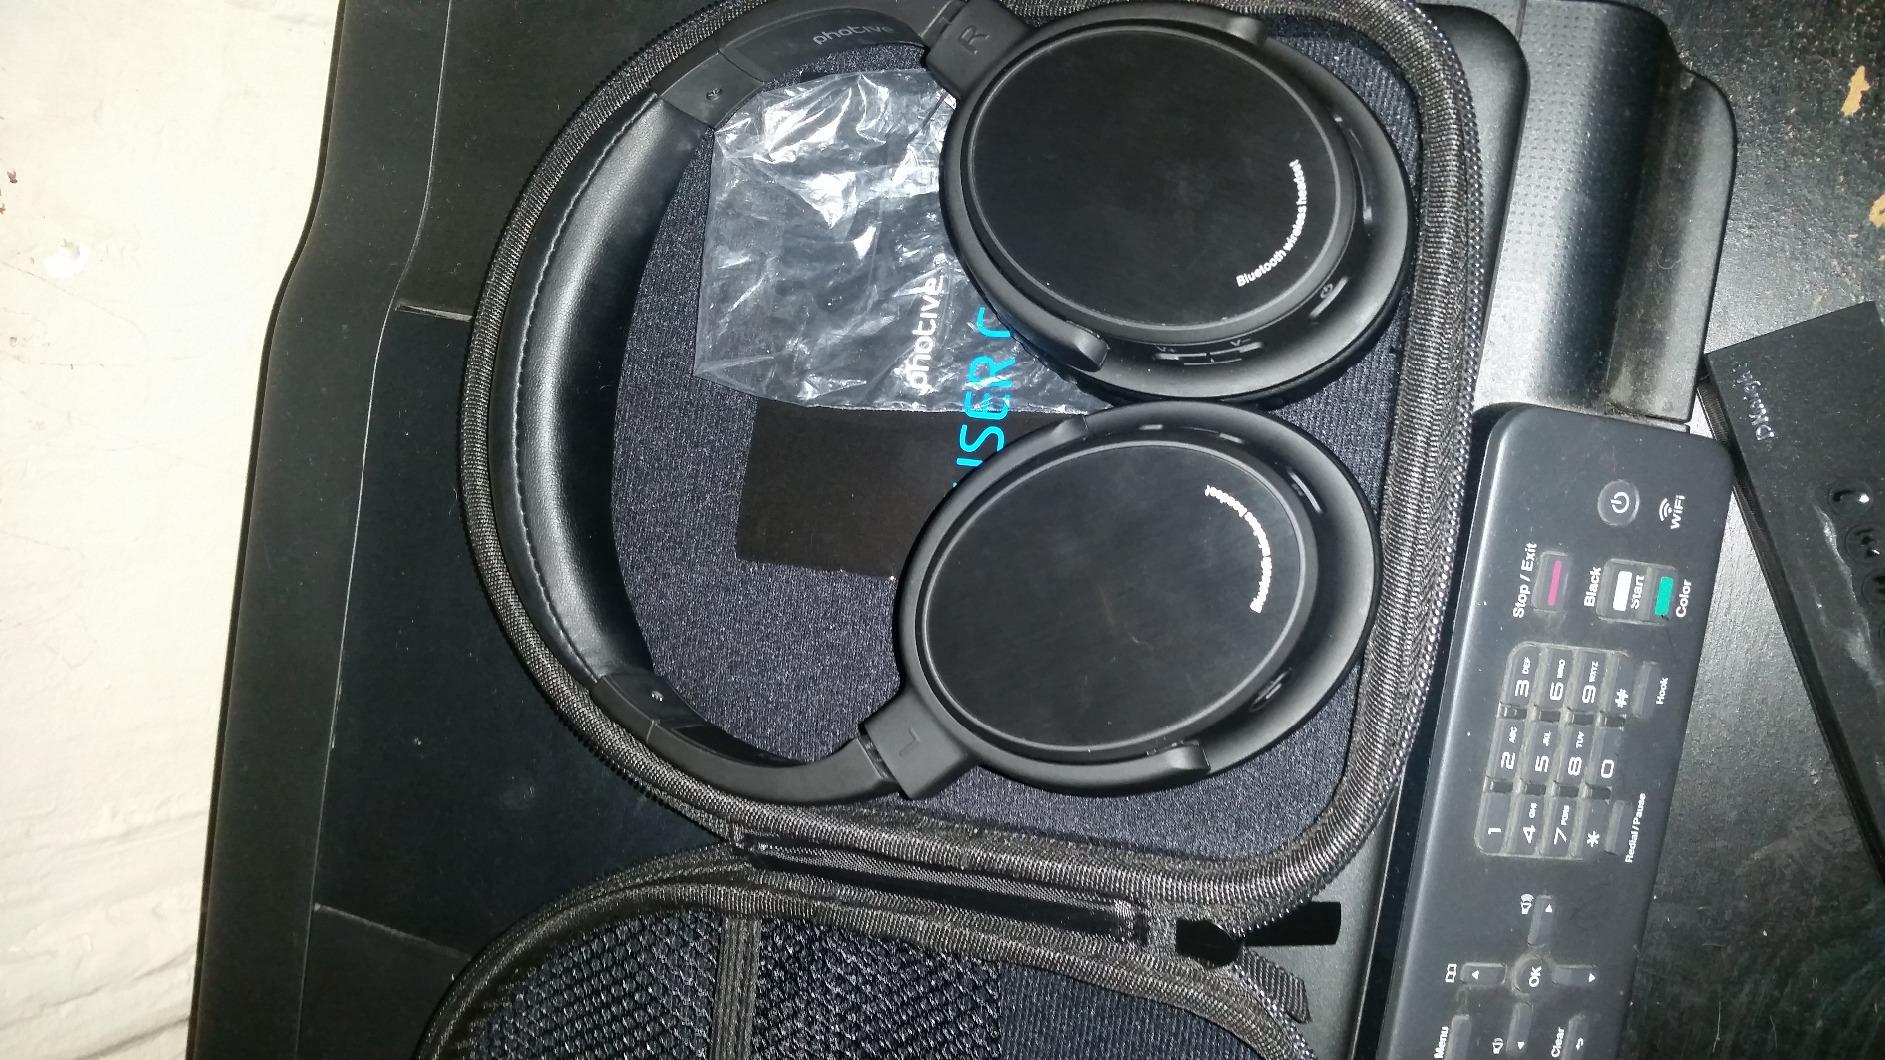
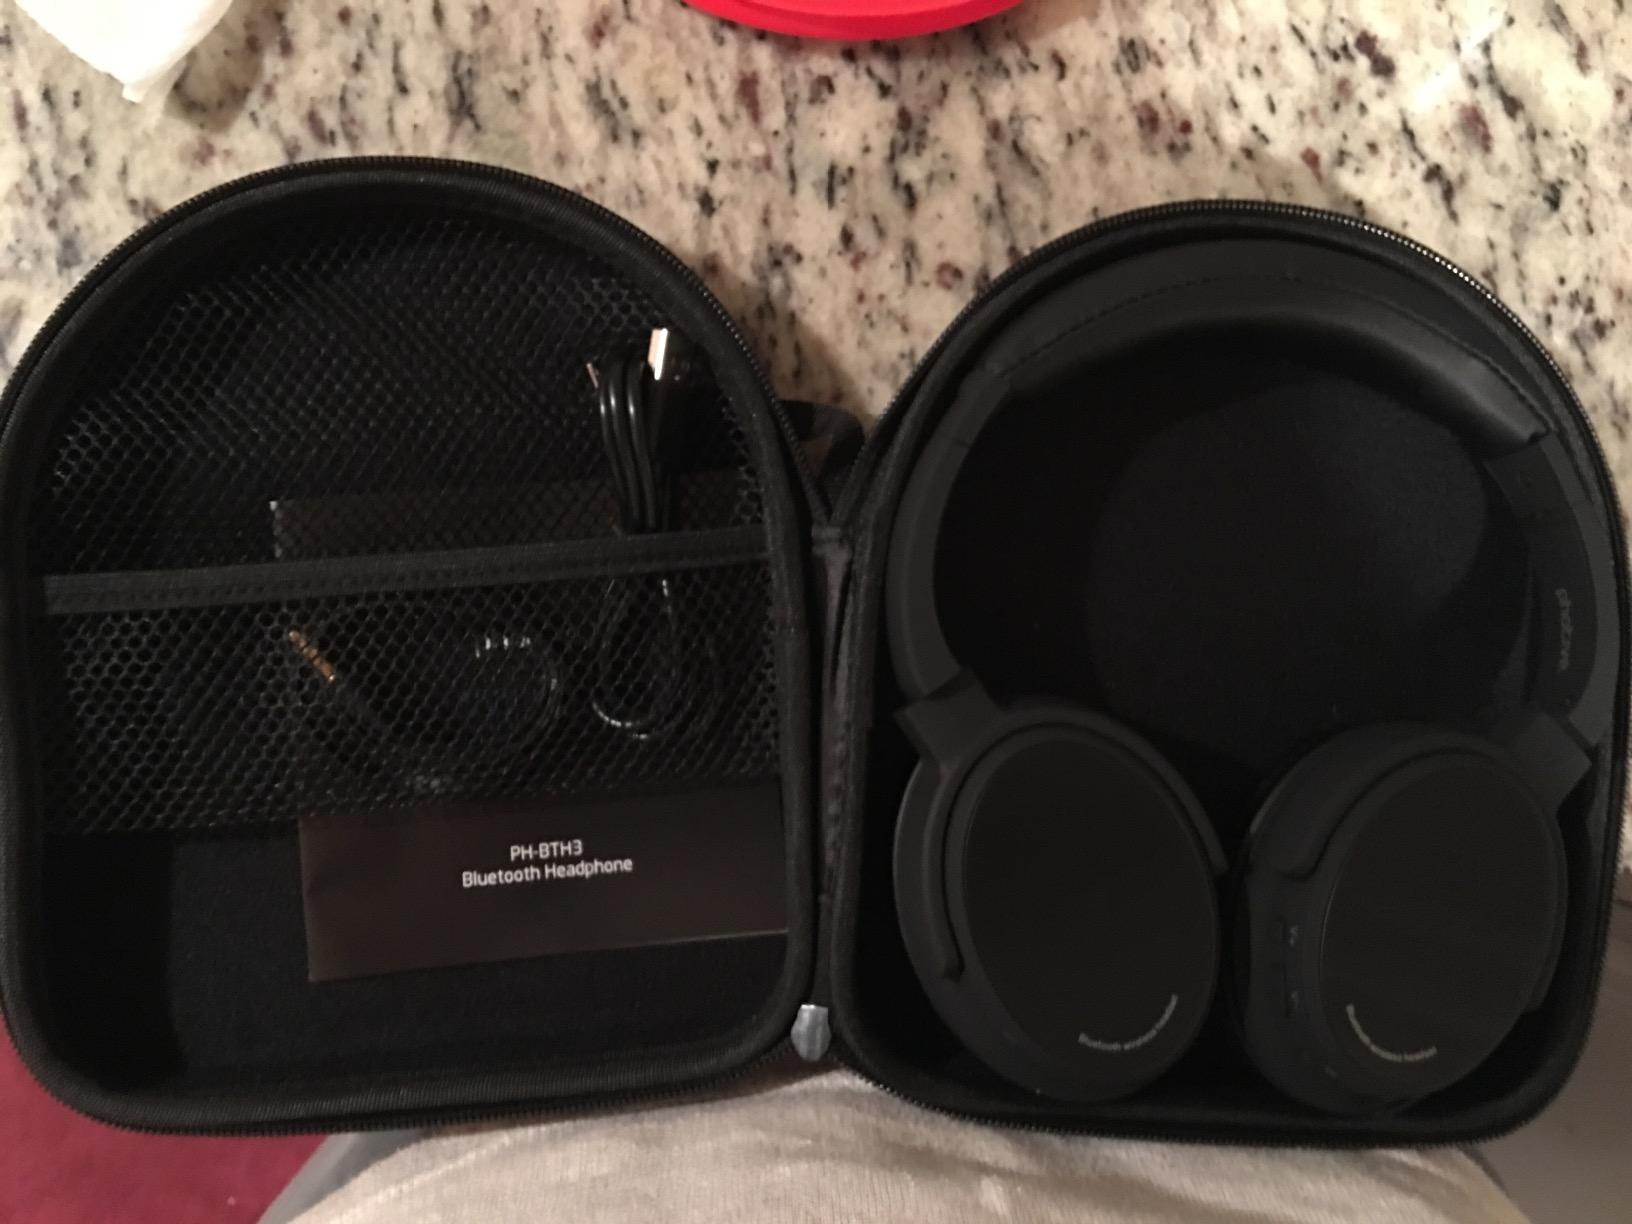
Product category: headphones
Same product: yes